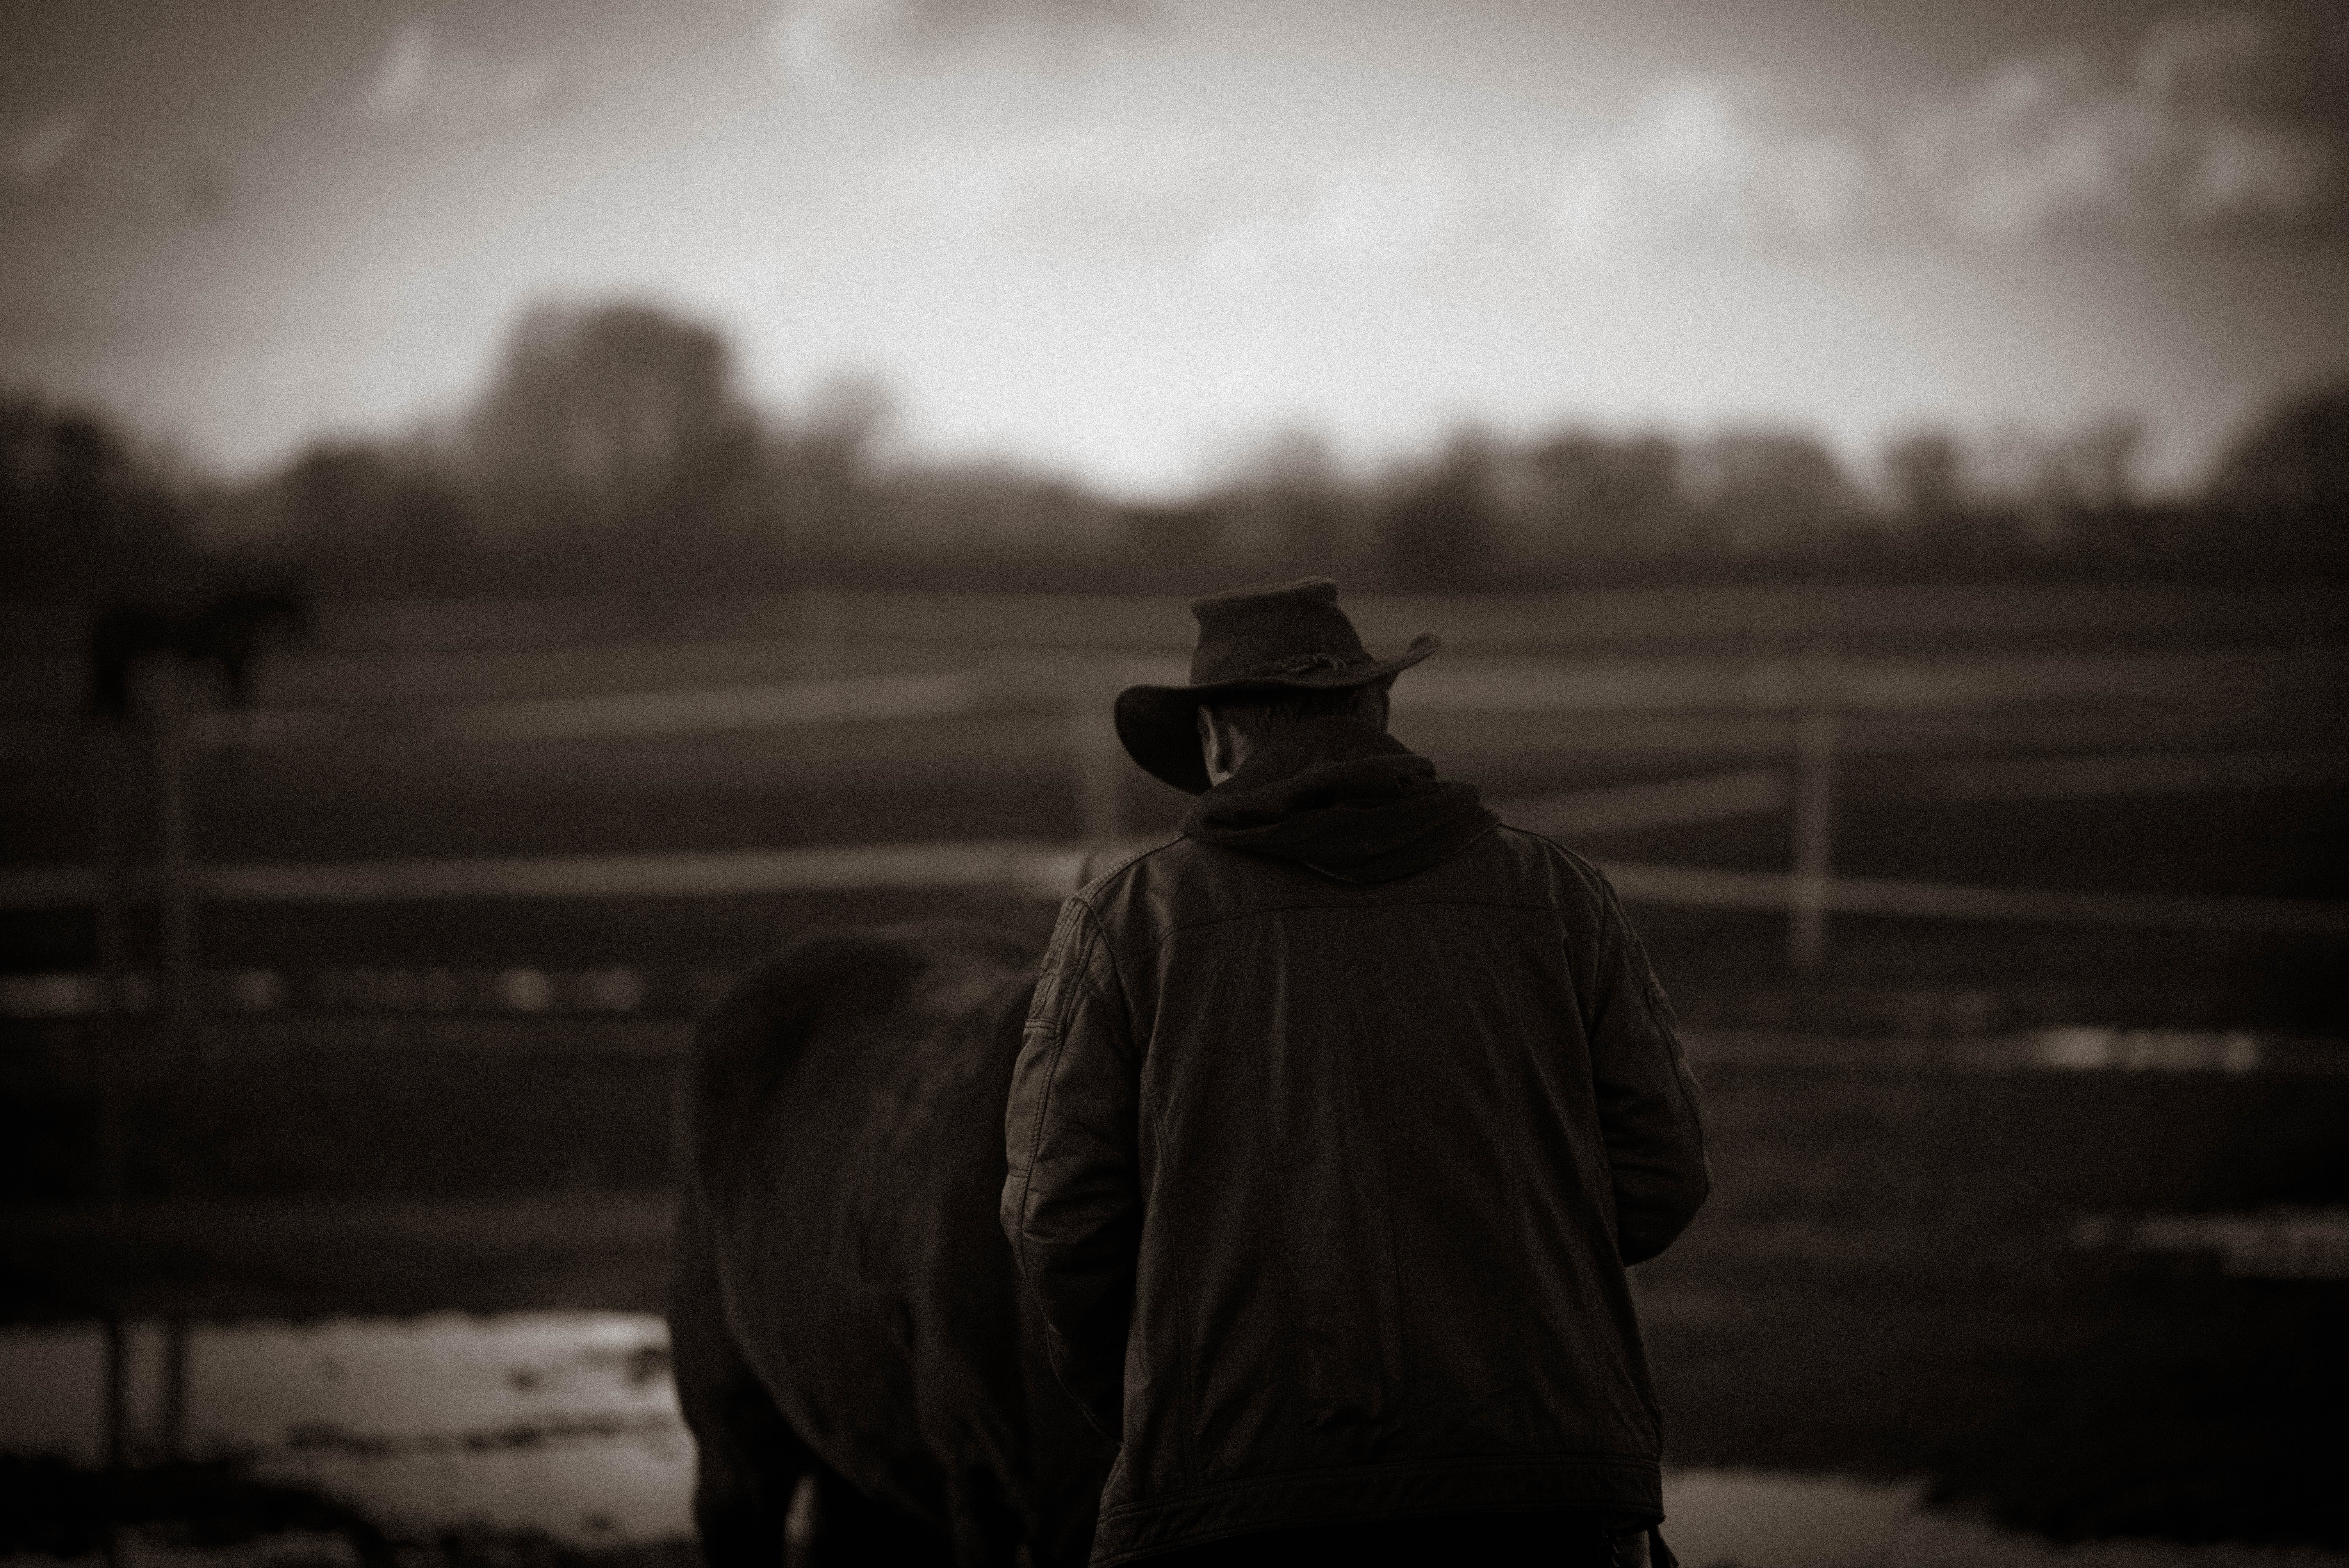
light, cloud, black and white, sunset, white, morning, animal, evening, weather, human, darkness, black, monochrome, cowboy, photograph, western, monochrome photography, atmospheric phenomenon